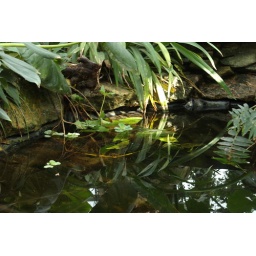
"lake" in the green house